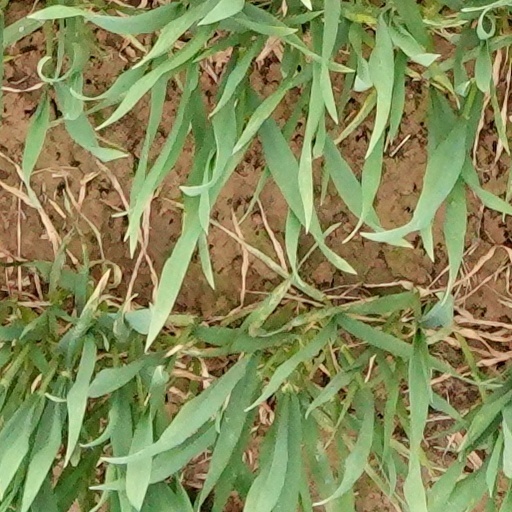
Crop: wheat